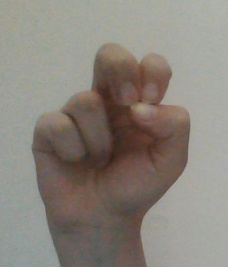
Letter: gaaf